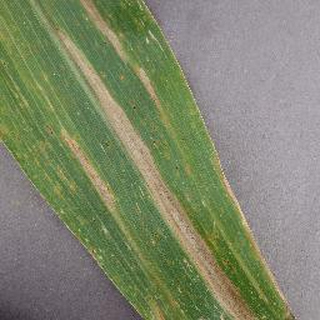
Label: corn_northern_leaf_blight